Anders Fogh Rasmussen

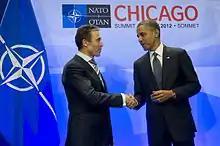
U.S. President Barack Obama thanks Rasmussen at the opening of the NATO summit in Chicago, 20 May 2012.

Anders Fogh Rasmussen became the 12th NATO Secretary General on 1 August 2009, succeeding Jaap de Hoop Scheffer, who held the post from 2004 until 2009. The announcement was made on 4 April 2009, at the 2009 Strasbourg–Kehl summit in Strasbourg. During the final selection process only one country, Turkey, remained opposed to Rasmussen's candidacy, partly because of his handling of the cartoon episode in 2005, when the publication in some Danish newspapers of cartoons of Muhammad caused violent protests. Another major element of Turkey's opposition was Denmark's tolerance of Roj TV, which is claimed by the Turkish government to be a mouthpiece for the Kurdistan Workers Party (PKK). Eventually, Turkey withdrew its opposition to Rasmussen's appointment in exchange of assurances Roj TV would be closed down.